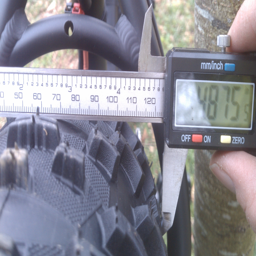
mounted on a 80mm rim the tire is actual inches